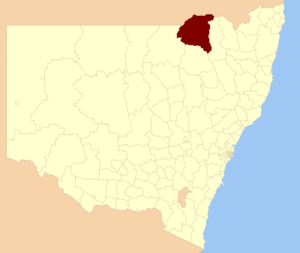
Le comté de Moree Plains est une zone d'administration locale au nord de la Nouvelle-Galles du Sud en Australie.